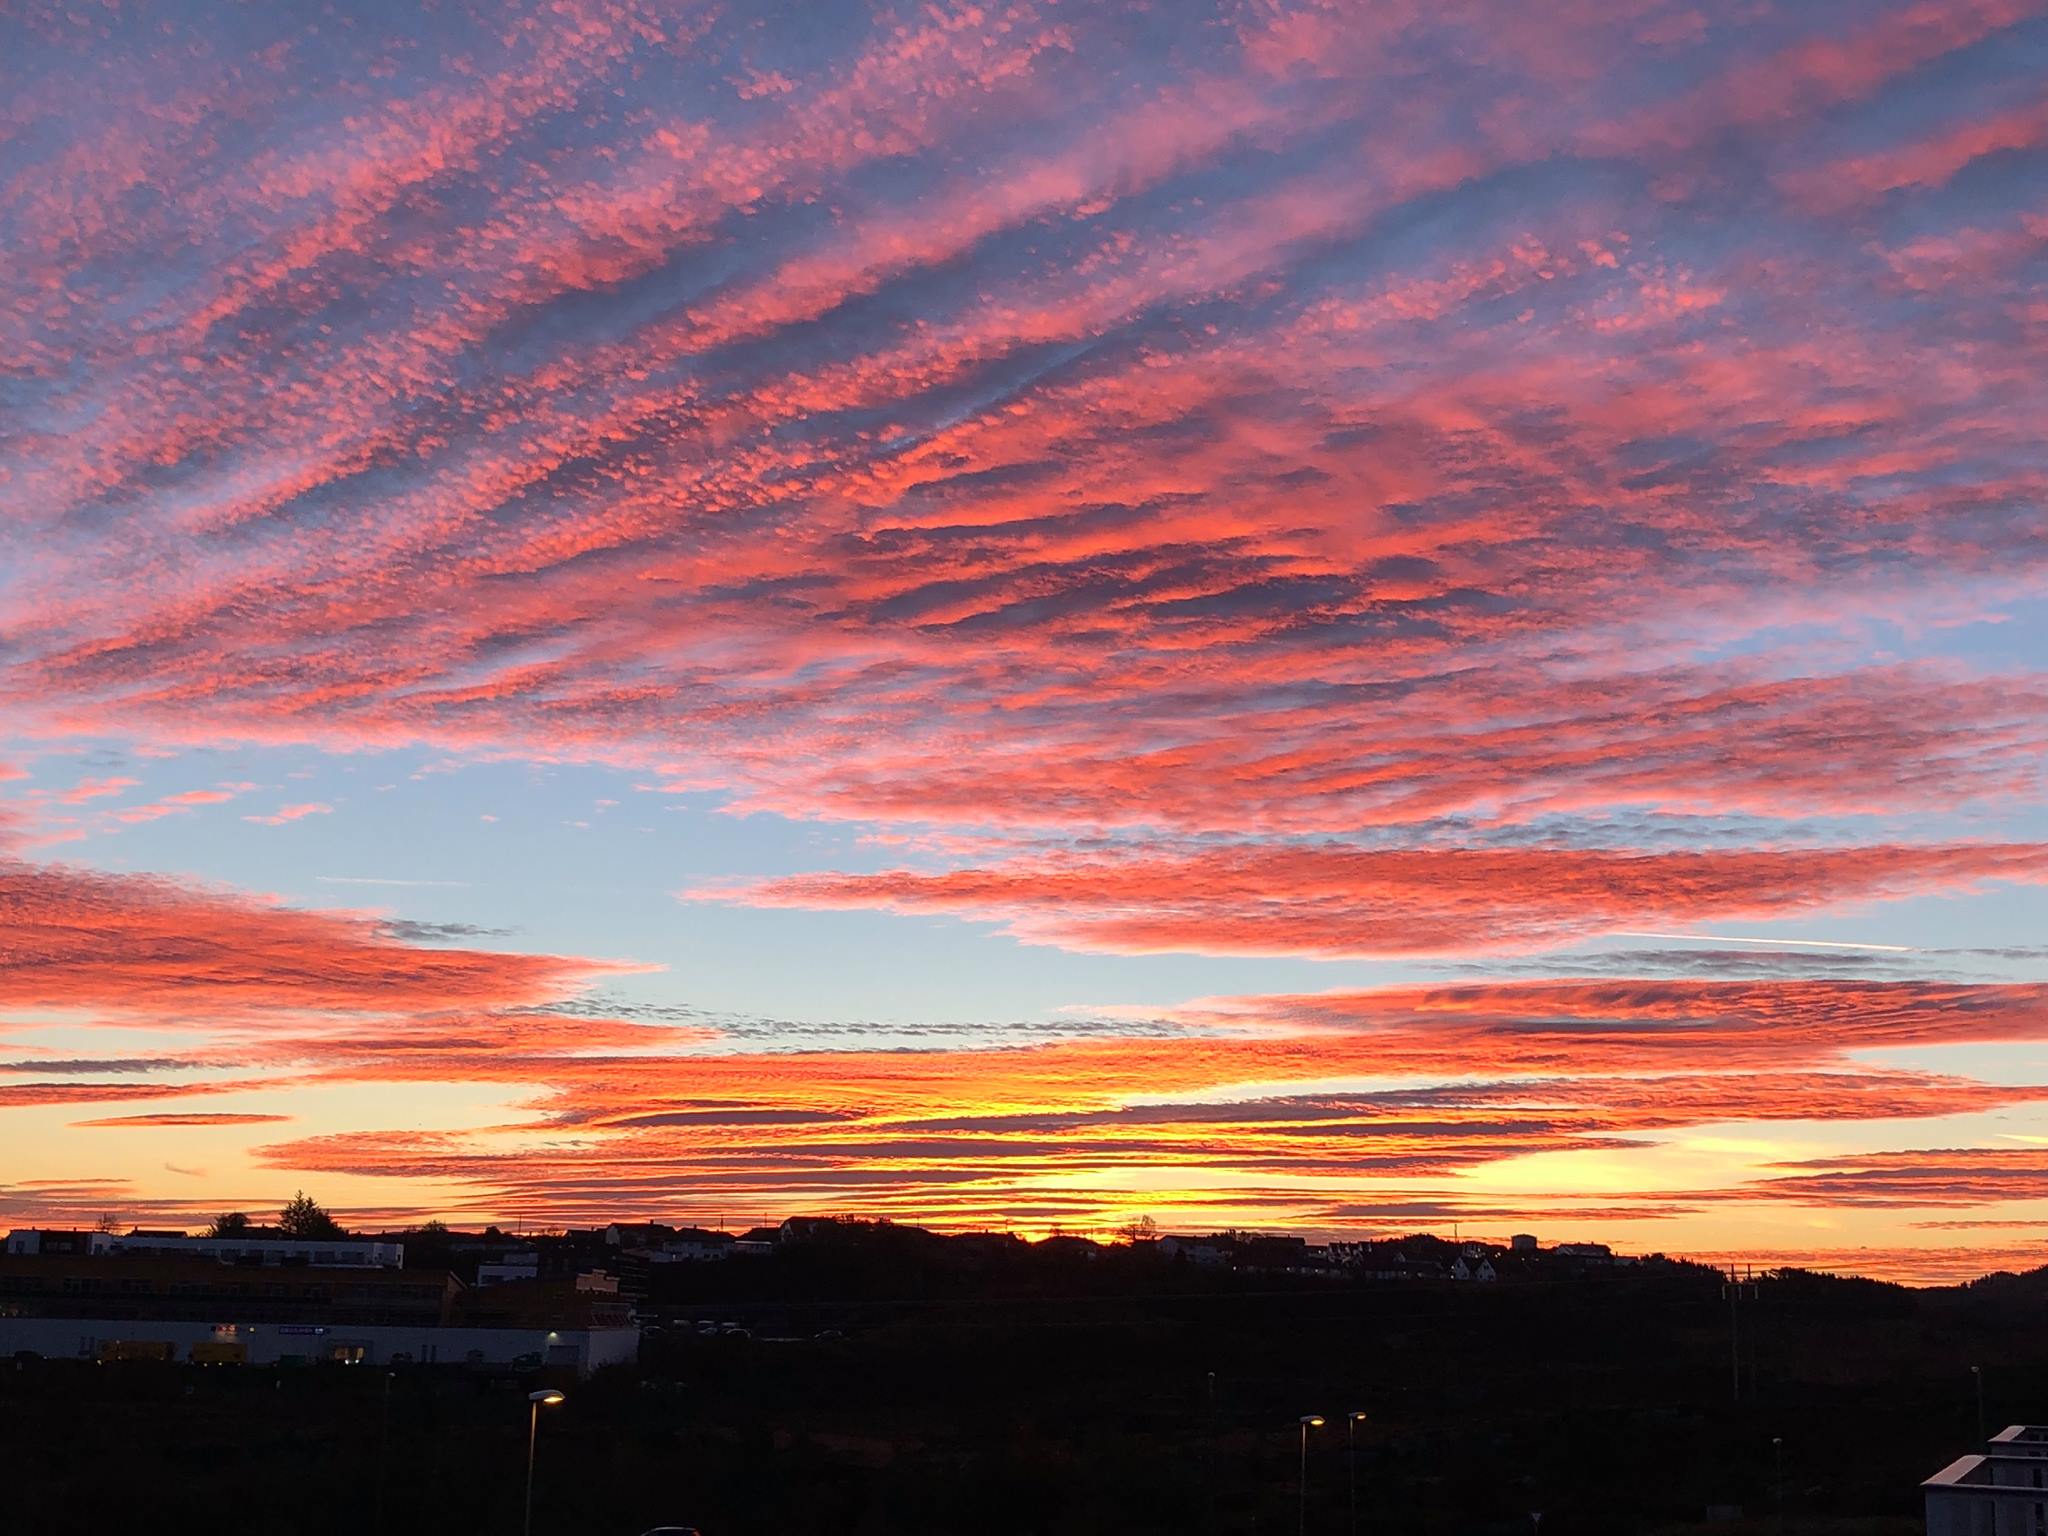
summer, sky, afterglow, red sky at morning, sunset, sunrise, cloud, horizon, evening, dusk, red, daytime, morning, celestial event, atmosphere, dawn, tree, calm, cumulus, landscape, meteorological phenomenon